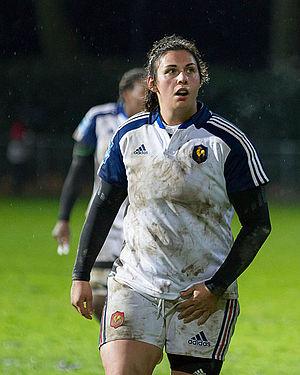
Élodie Portaries, née le 9 décembre 1989, est une joueuse internationale française de rugby à XV, occupant le poste de pilier en club avec Montpellier et en équipe de France de rugby à XV féminin.